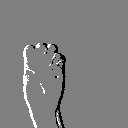
ASL letter: e